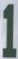
Number: 1